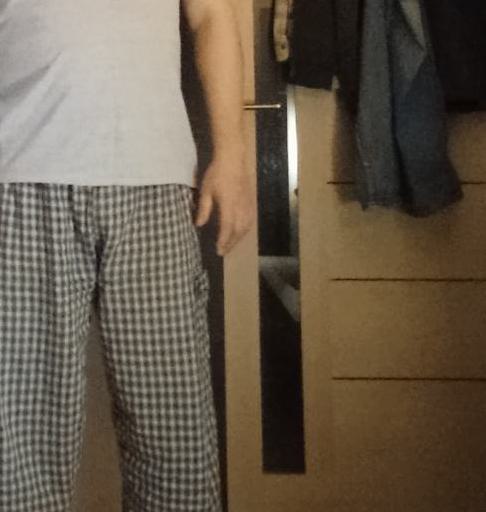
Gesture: no_gesture